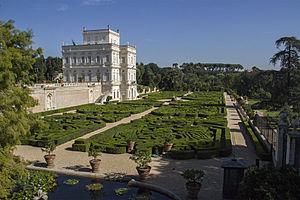
Rome /ʁɔm/ est la capitale de l'Italie. Située au centre-ouest de la péninsule italienne, près de la mer Tyrrhénienne, elle est également la capitale de la région du Latium, et fut celle de l'Empire romain durant 357 ans. En 2019, elle compte 2 844 395 habitants établis sur 1 285 km², ce qui fait d'elle la commune la plus peuplée d'Italie et la troisième plus étendue d'Europe après Moscou et Londres. Son aire urbaine recense 4 356 403 habitants en 2016. Elle présente en outre la particularité de contenir un État enclavé dans son territoire : la cité-État du Vatican, dont le pape est le souverain. C'est le seul exemple existant d'un État à l'intérieur d'une ville.